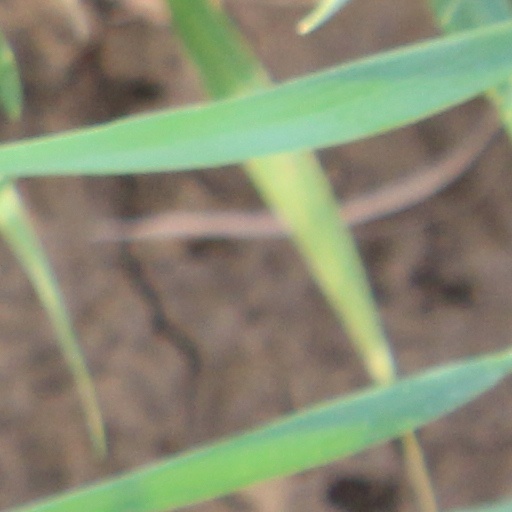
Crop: wheat